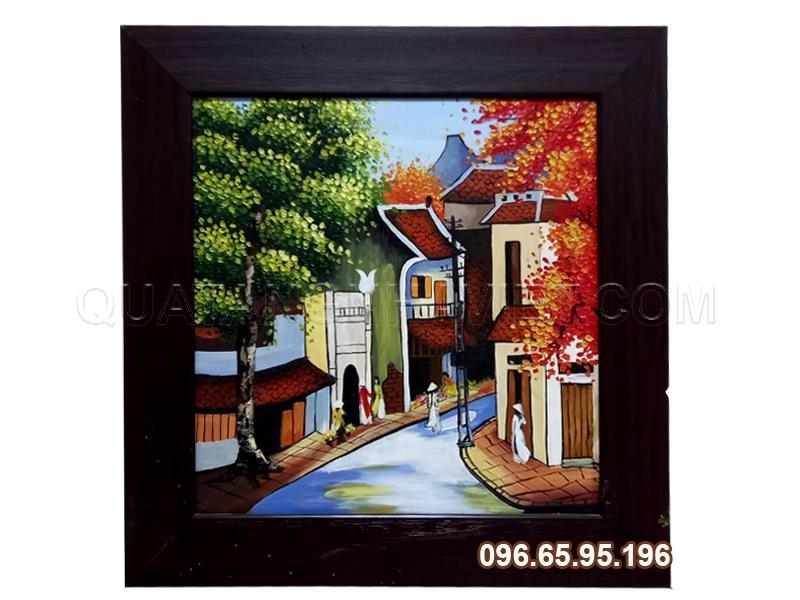
một khu phố đang xuất hiện ở bên trong bức tranh